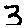
Label: 3